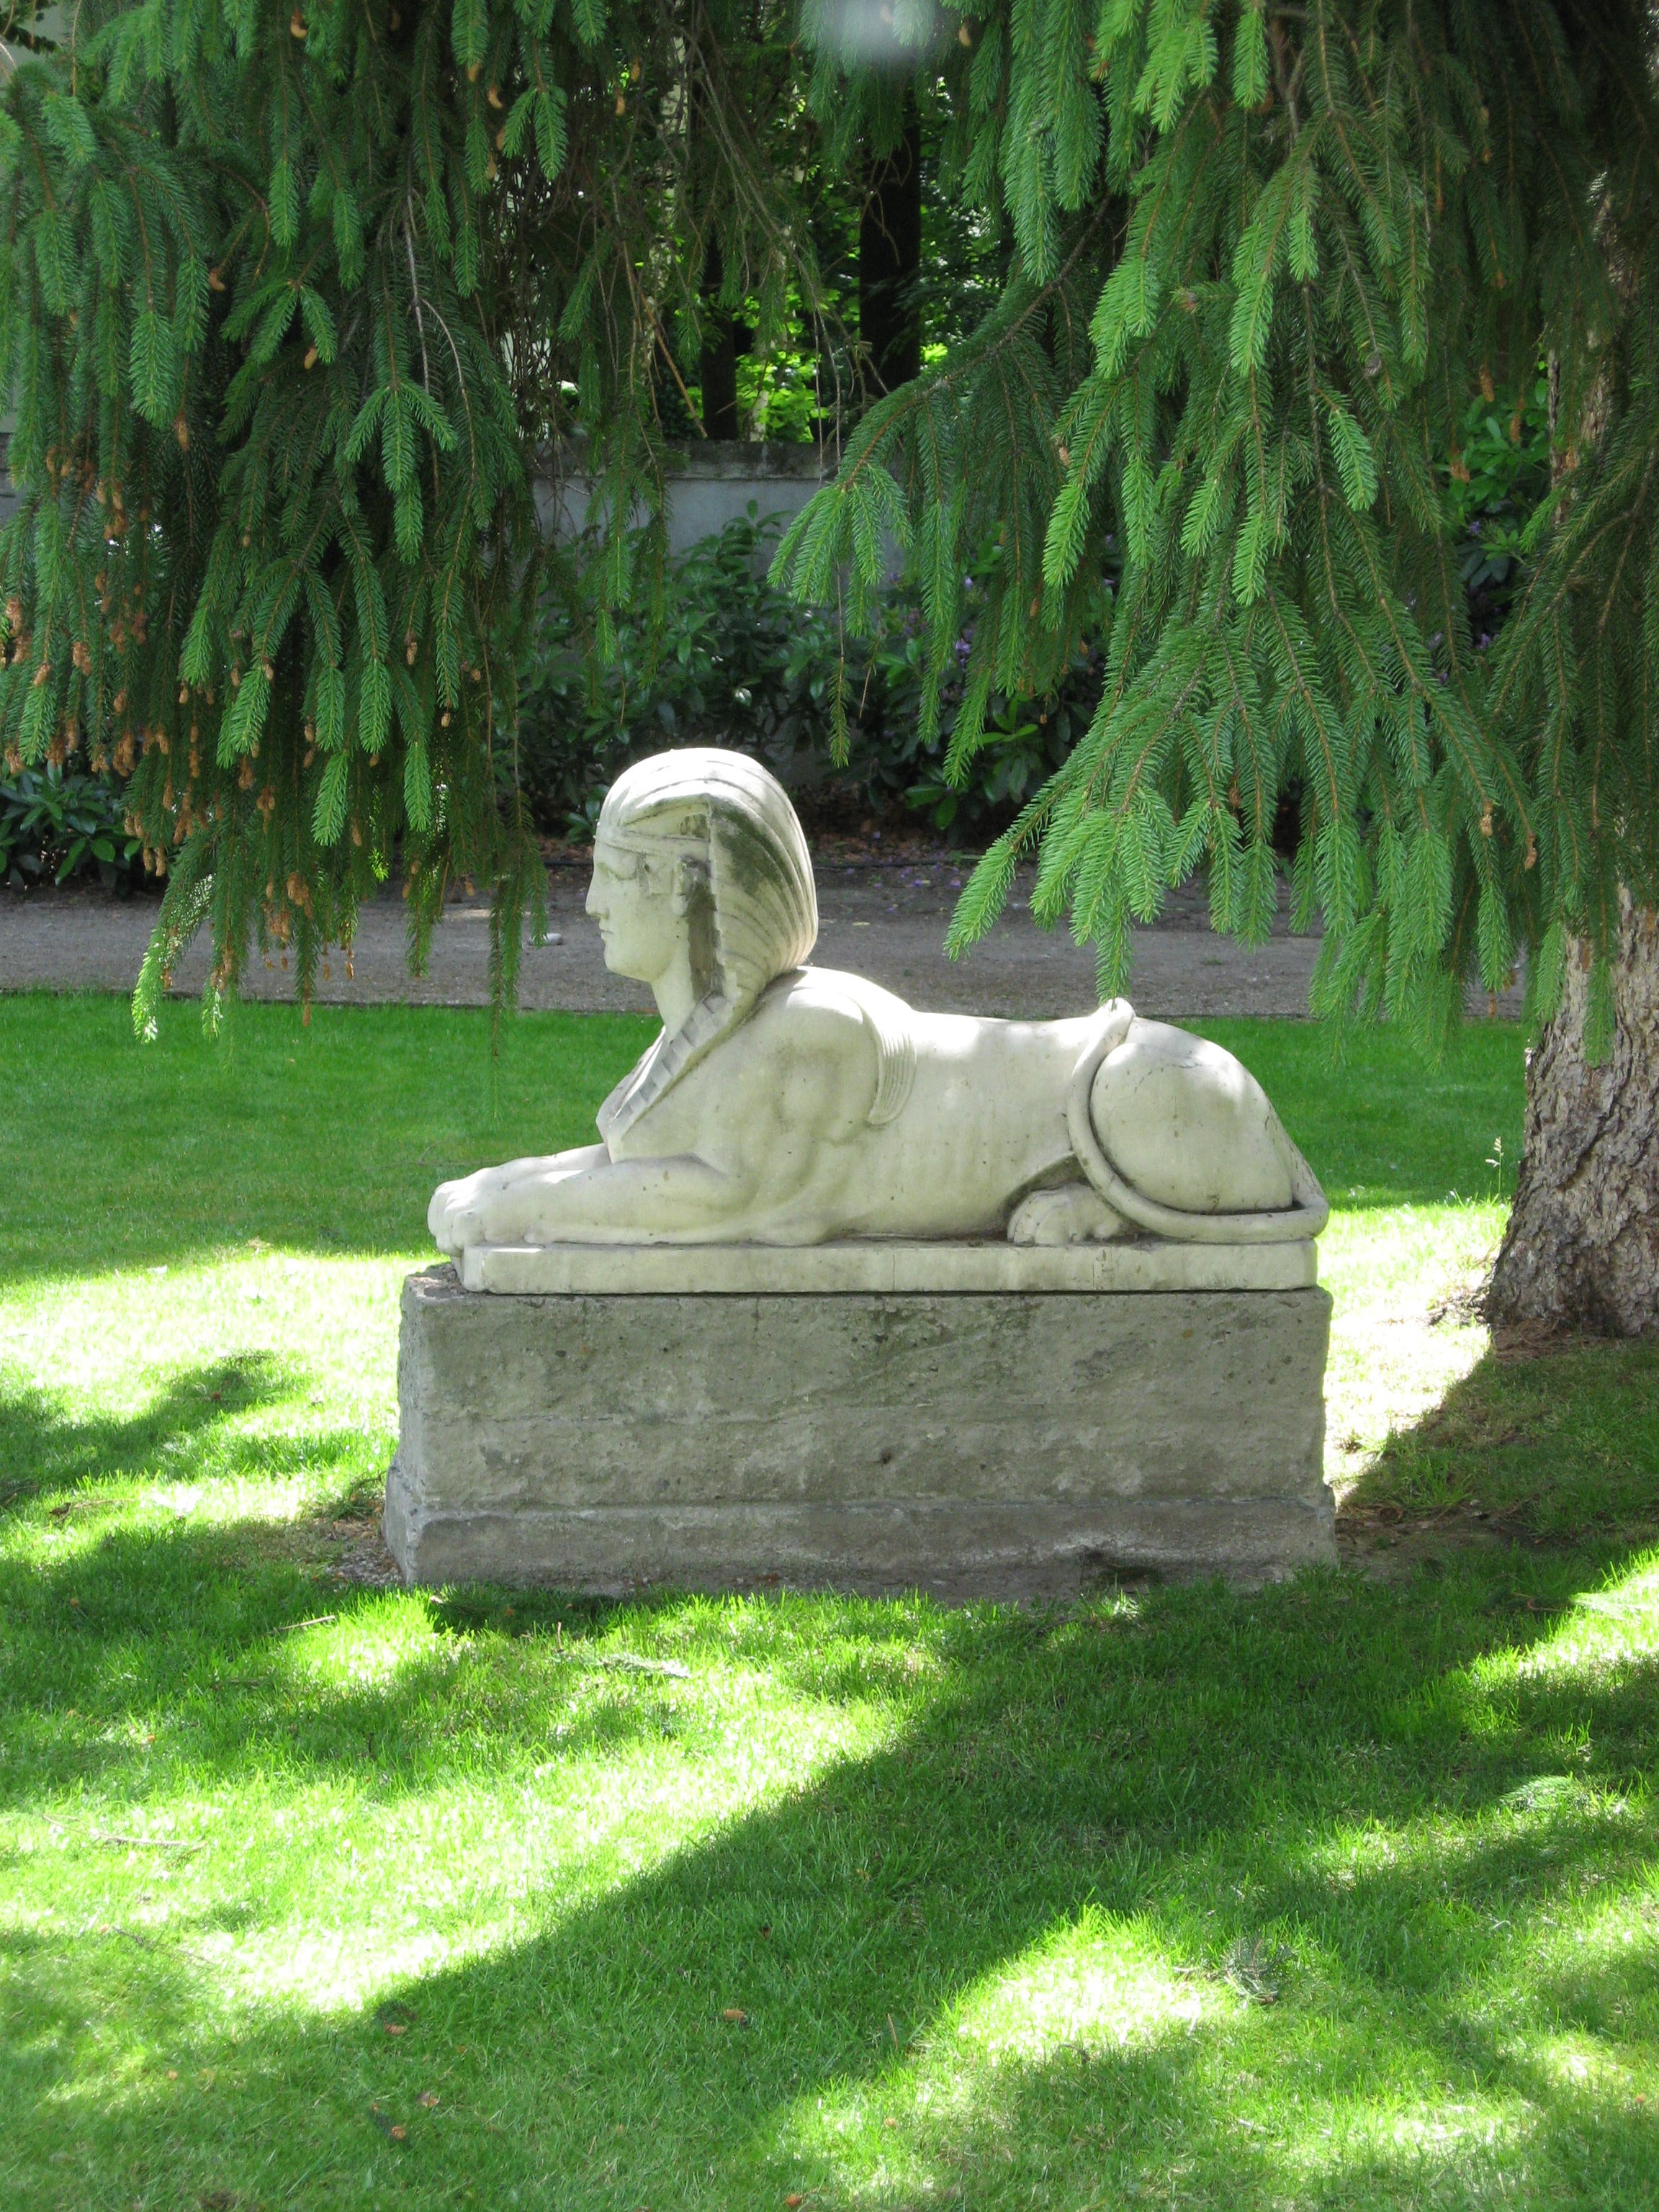
grass, lawn, stone, monument, statue, green, park, cemetery, garden, artwork, grave, sculpture, memorial, figure, headstone, yard, mythology